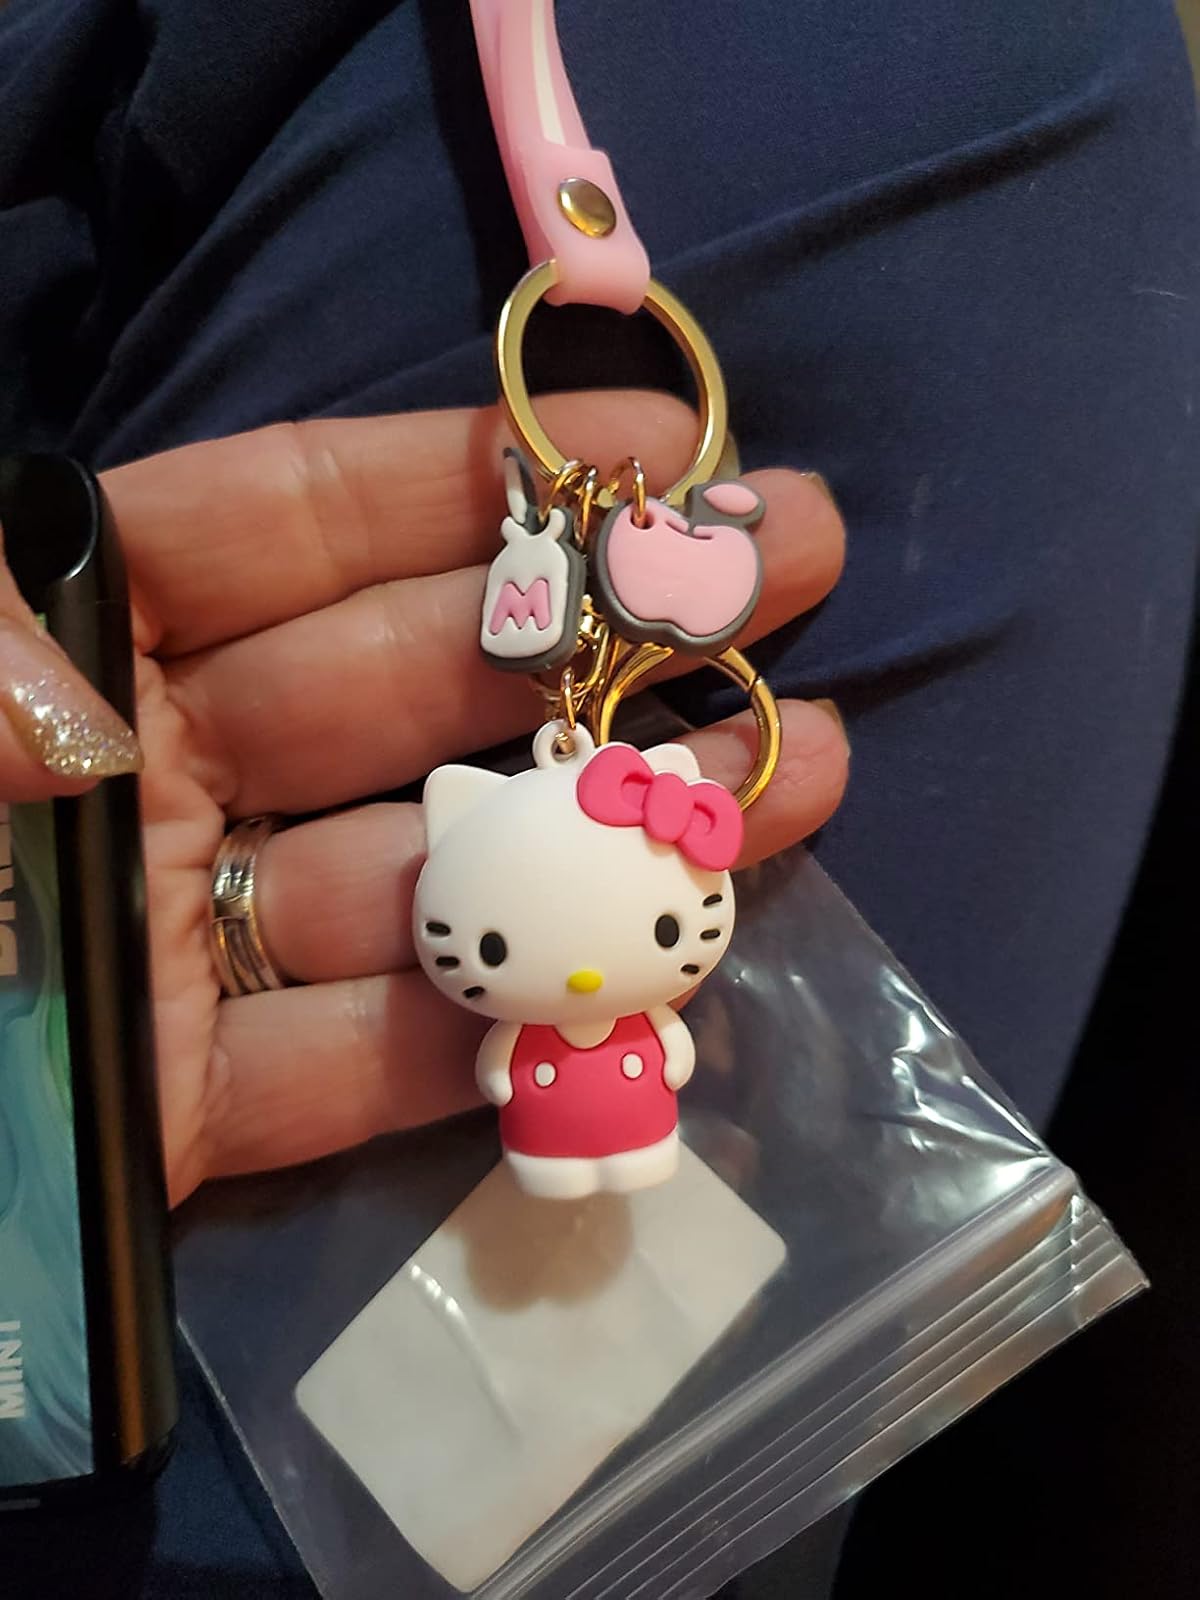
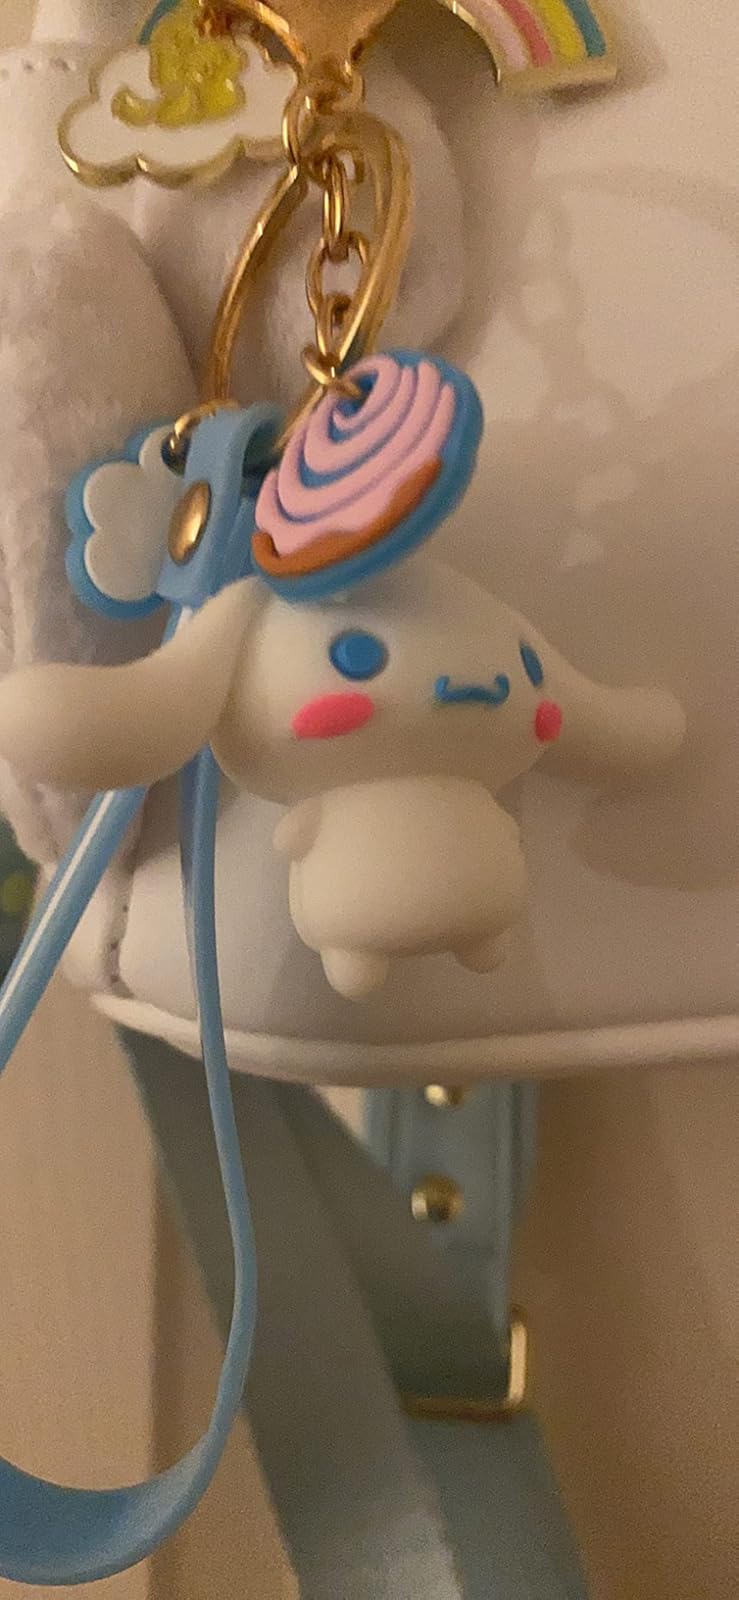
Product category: accessories_keychain
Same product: no